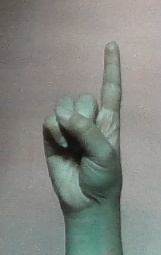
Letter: bb